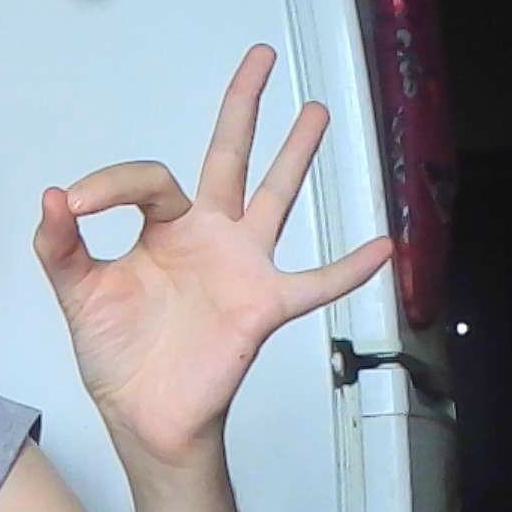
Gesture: ok